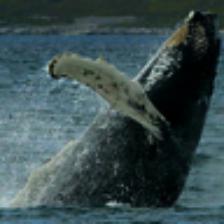
Label: NonHuman